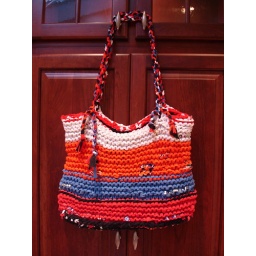
Finished beach bag for Alicia. Made from Clayton's t-shirts that he wore in College.